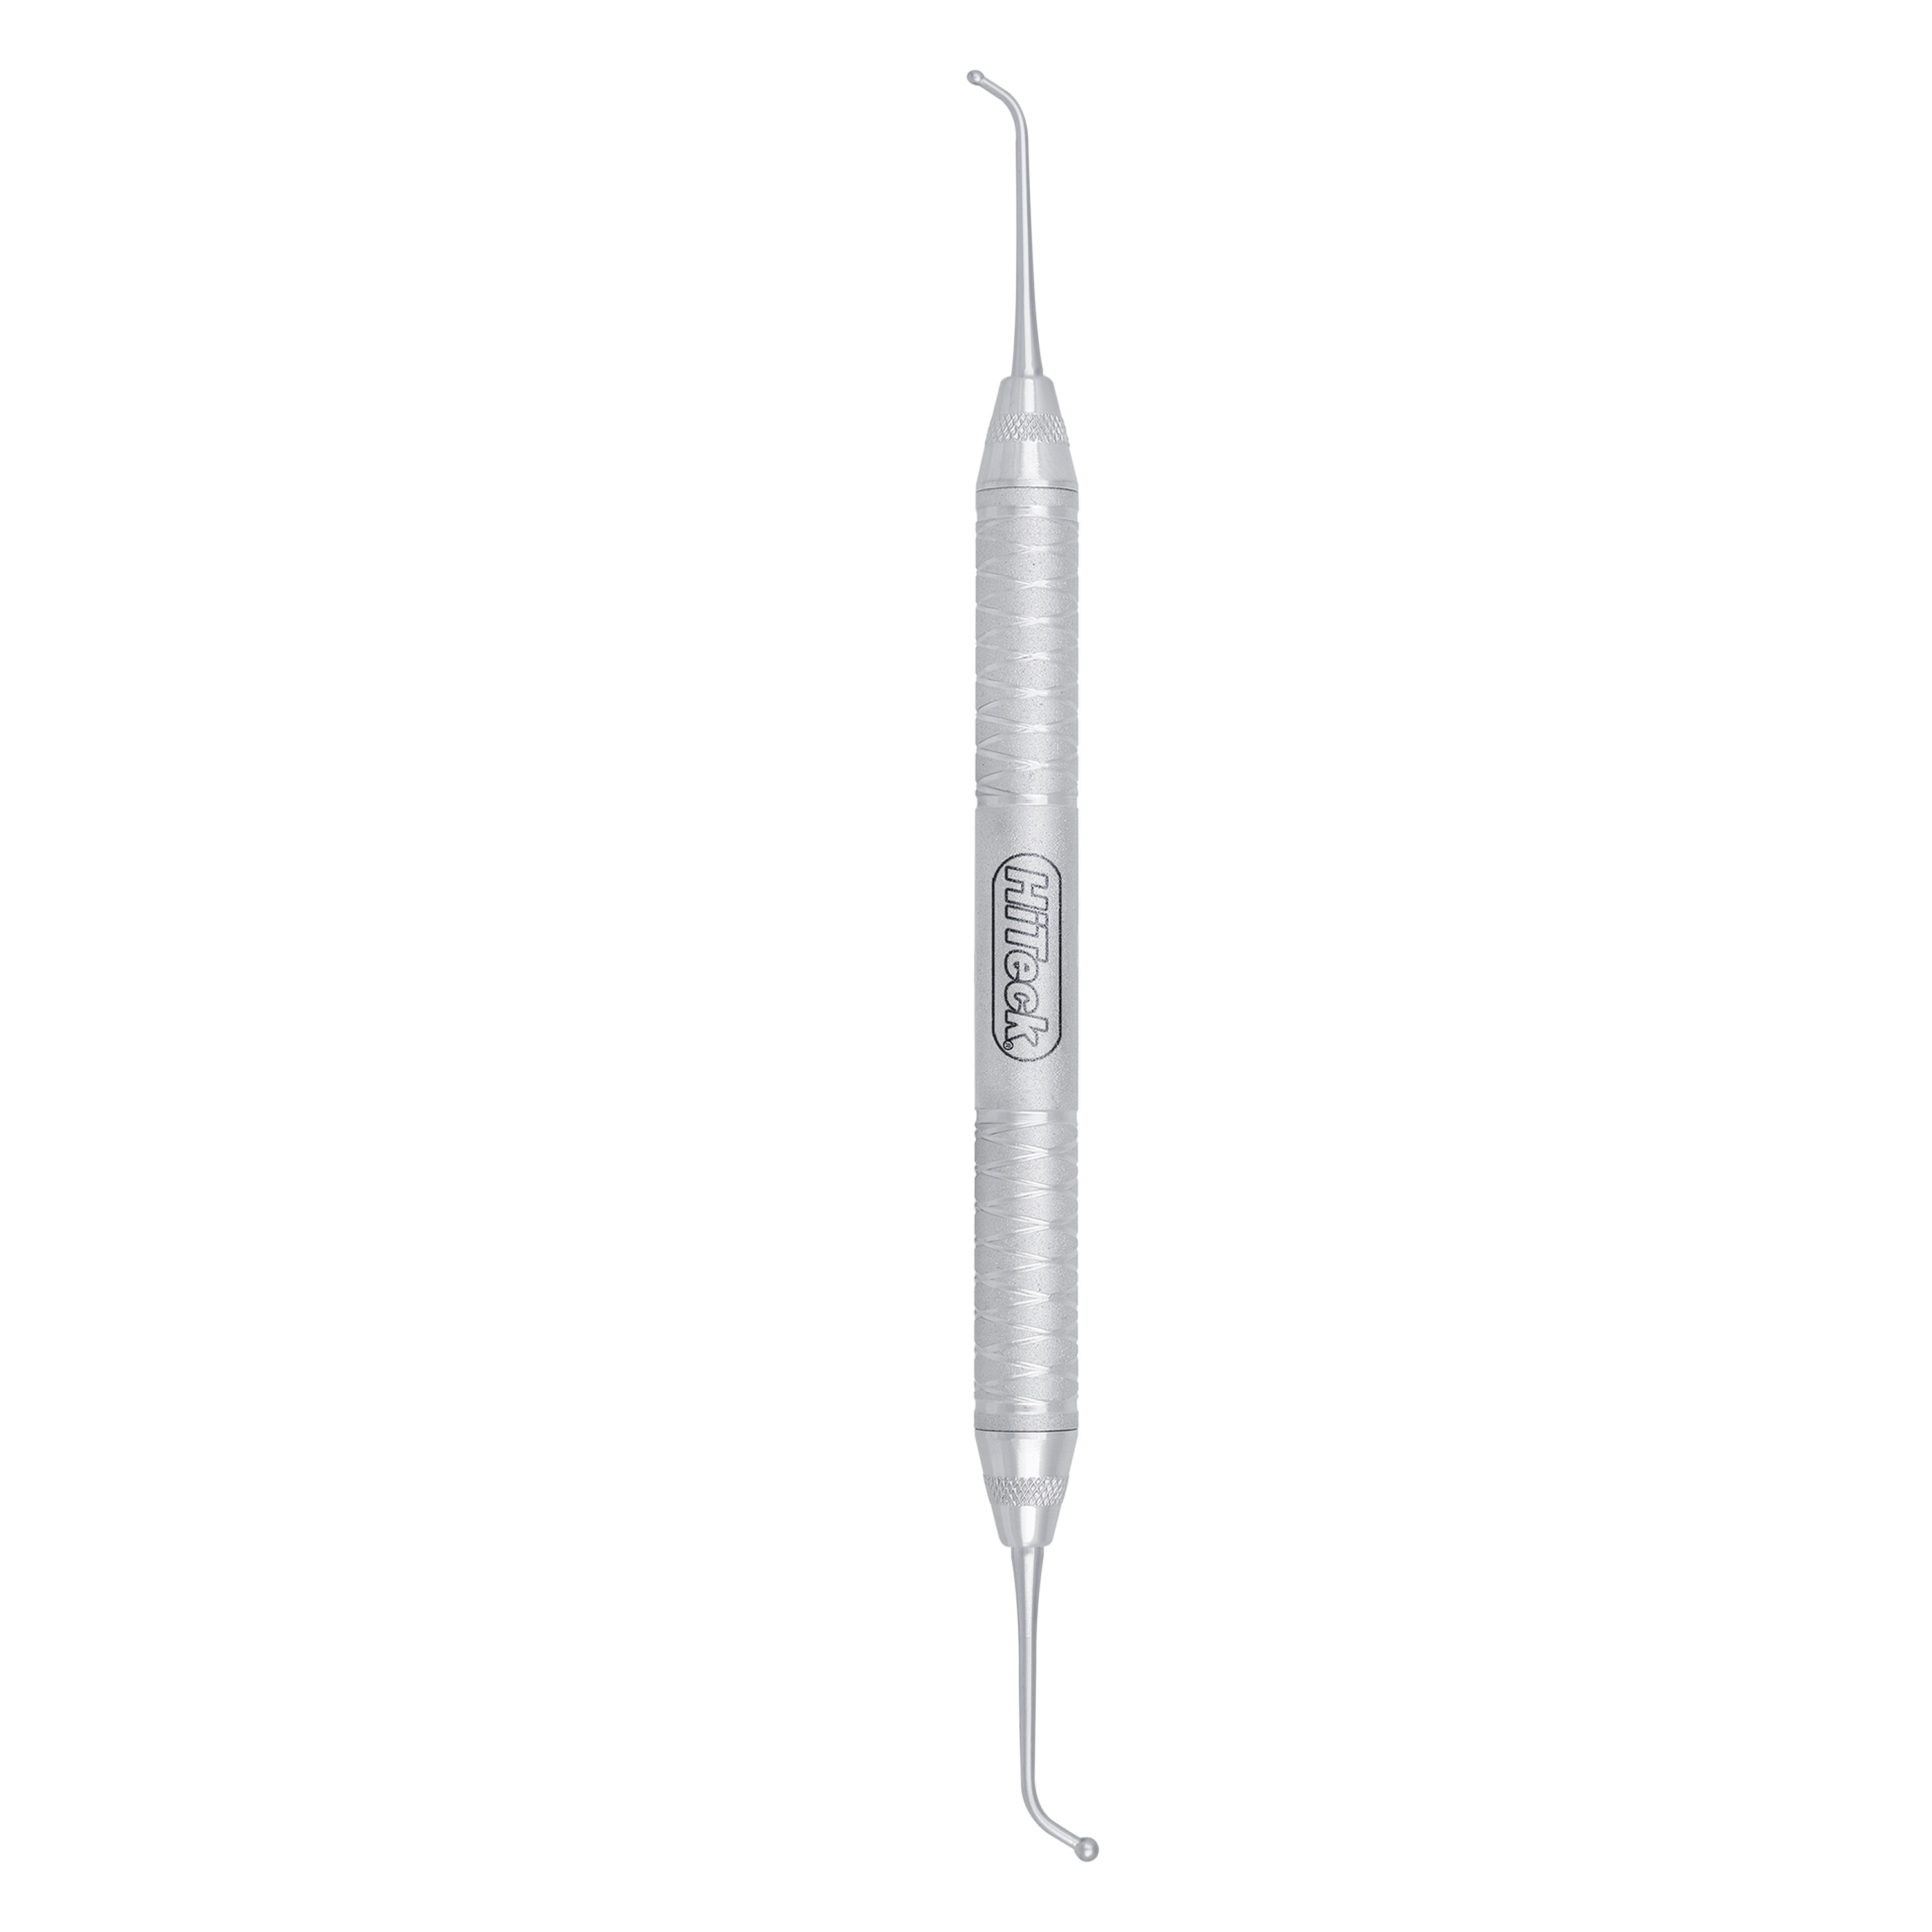
18 Ball Burnisher, 1.6MM 2.4MM
Our Burnishers are designed to condense, smooth, carve and polish amalgam.
Brand: HiTeck Medical
Category: Business & Industrial > Dentistry > Dental Tools > Dental Tool Sets